Killing of Chandra Levy

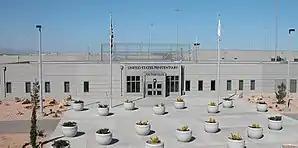
Guandique was incarcerated at the U.S. Penitentiary, Victorville for assaults against two other women in Rock Creek Park.

In September 2001, Washington, D.C. police and federal prosecutors were contacted by the lawyer of an informant, held in D.C. Jail, who claimed to have knowledge of Levy's killer. The informant, whose identity was protected for his safety, said that Ingmar Guandique, a 20-year-old undocumented immigrant from El Salvador who was also being held in the jail, told him that Condit paid him $25,000 to kill Levy.